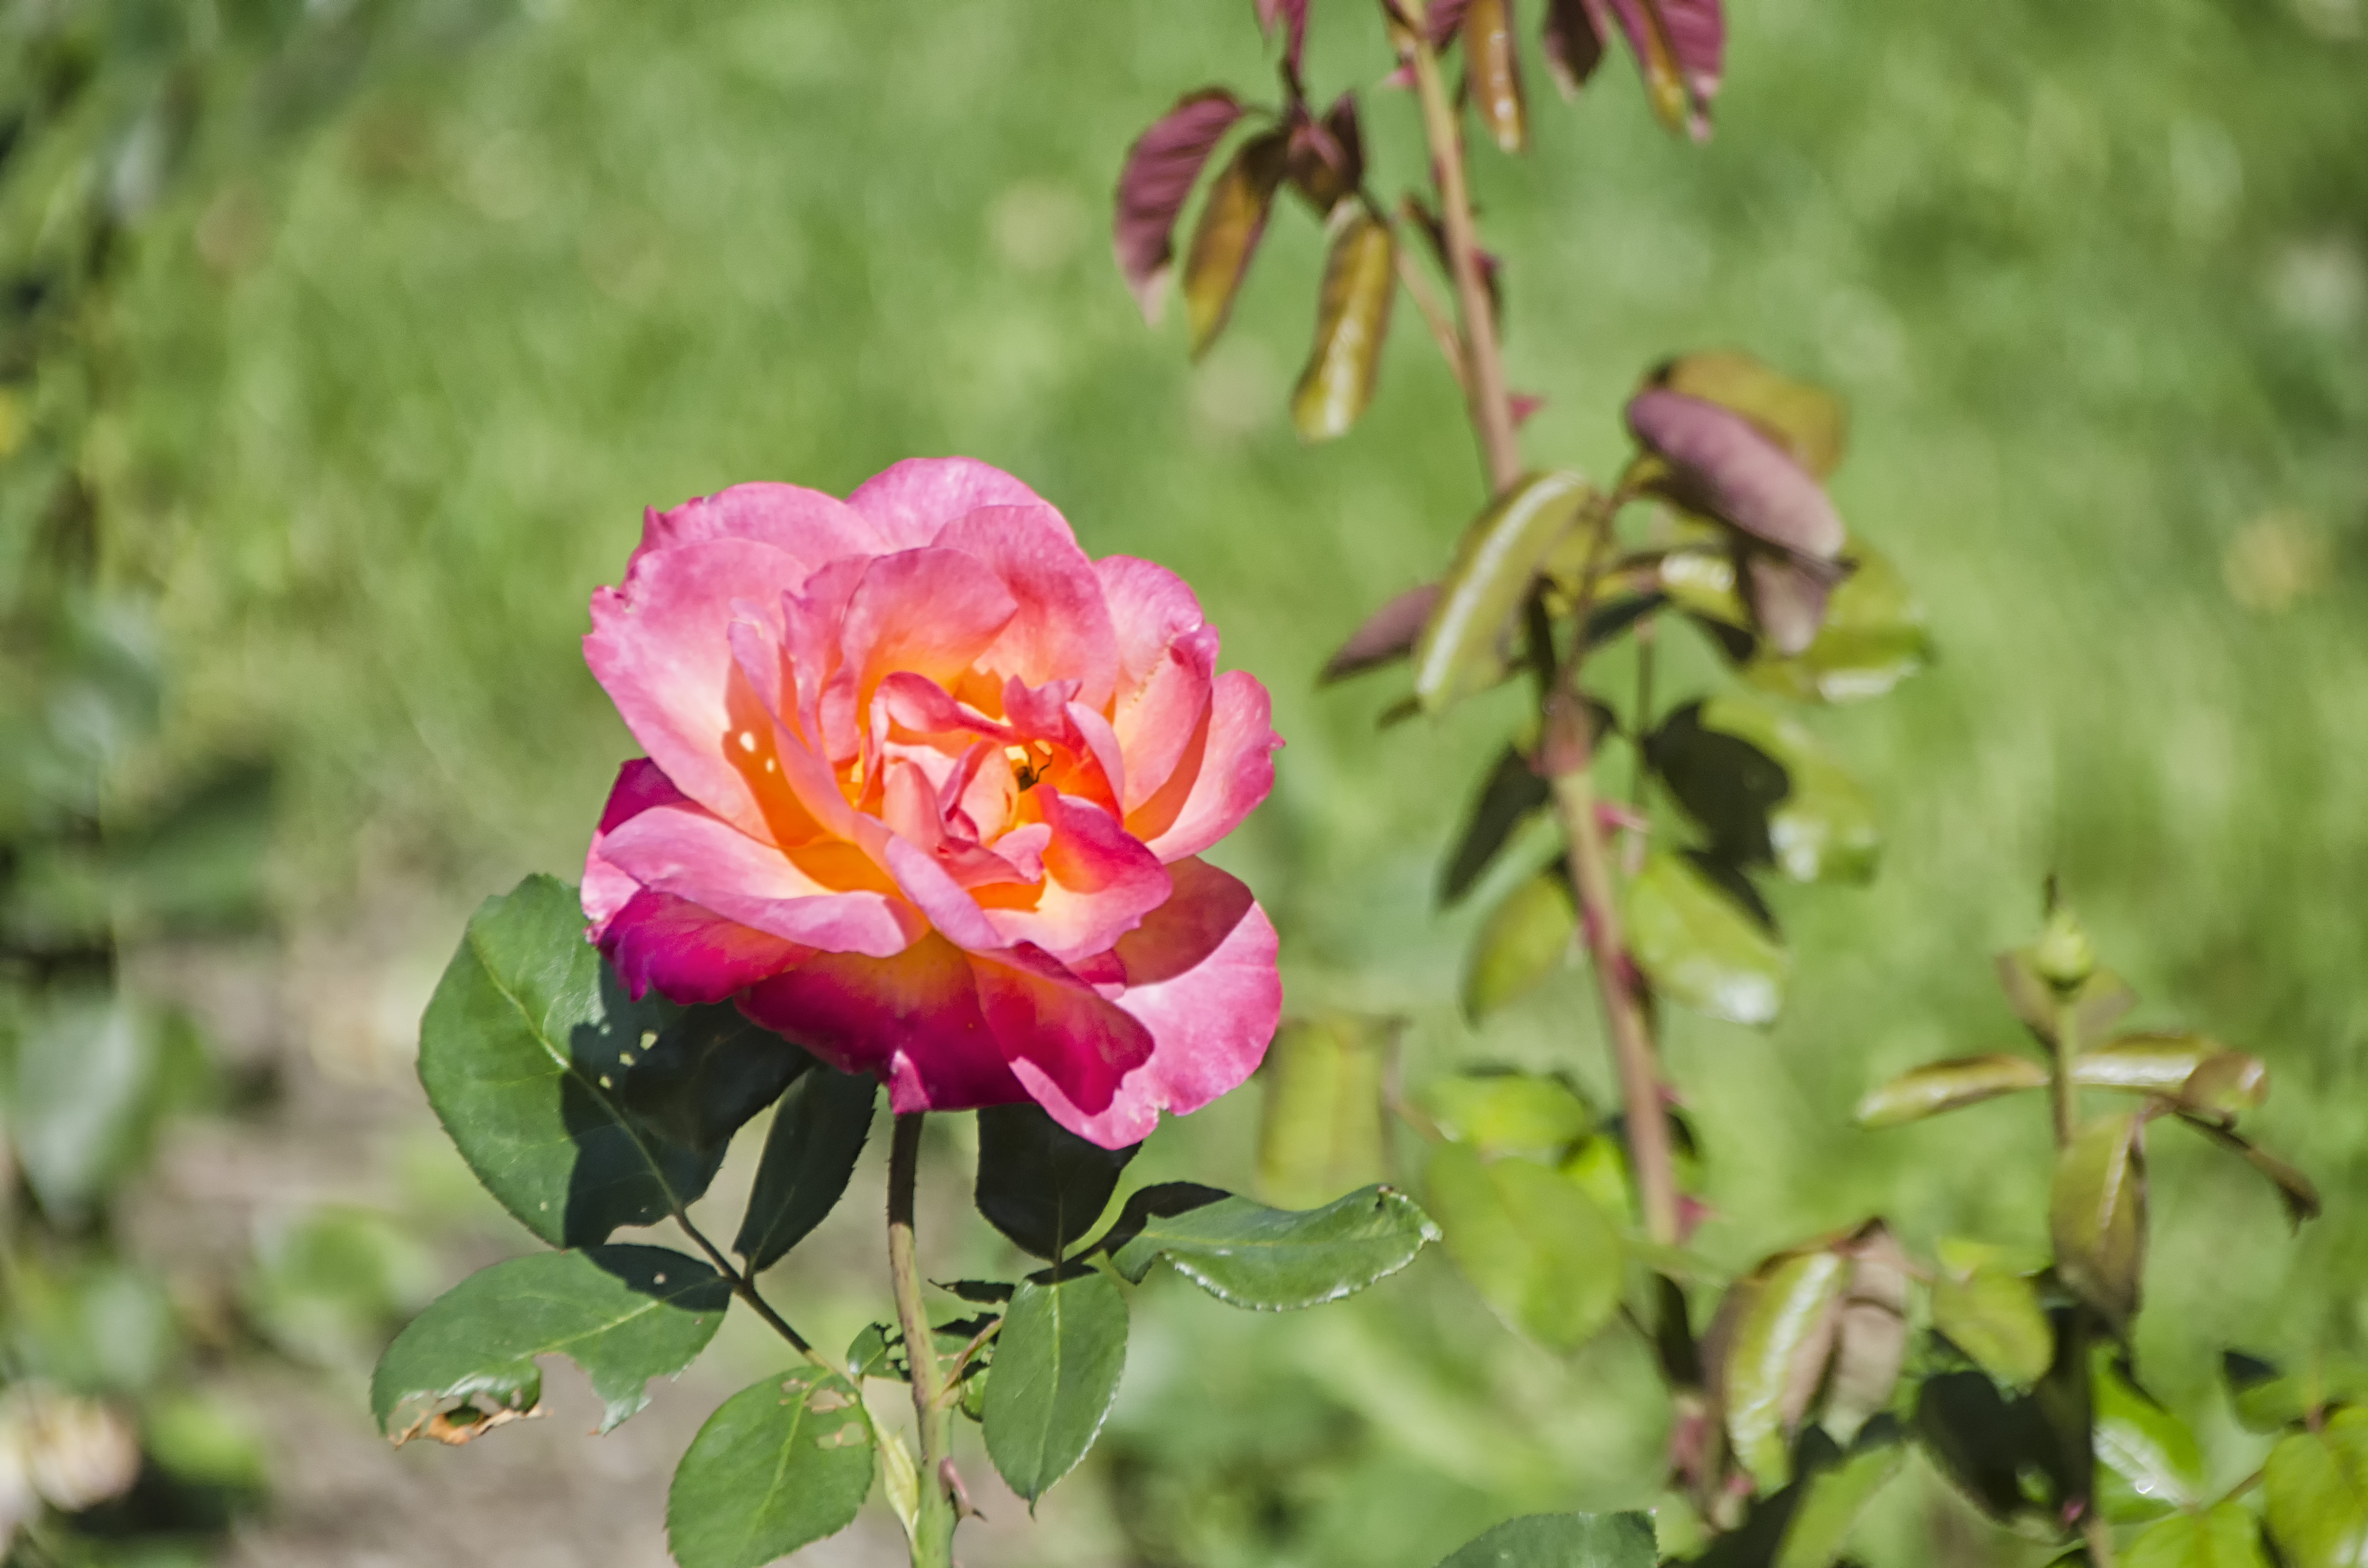
blossom, plant, flower, petal, city, rose, botany, flora, de, of, canada, shrub, quebec, montreal, ville, floribunda, flowering plant, garden roses, rose family, land plant, rose order, rosa rubiginosa